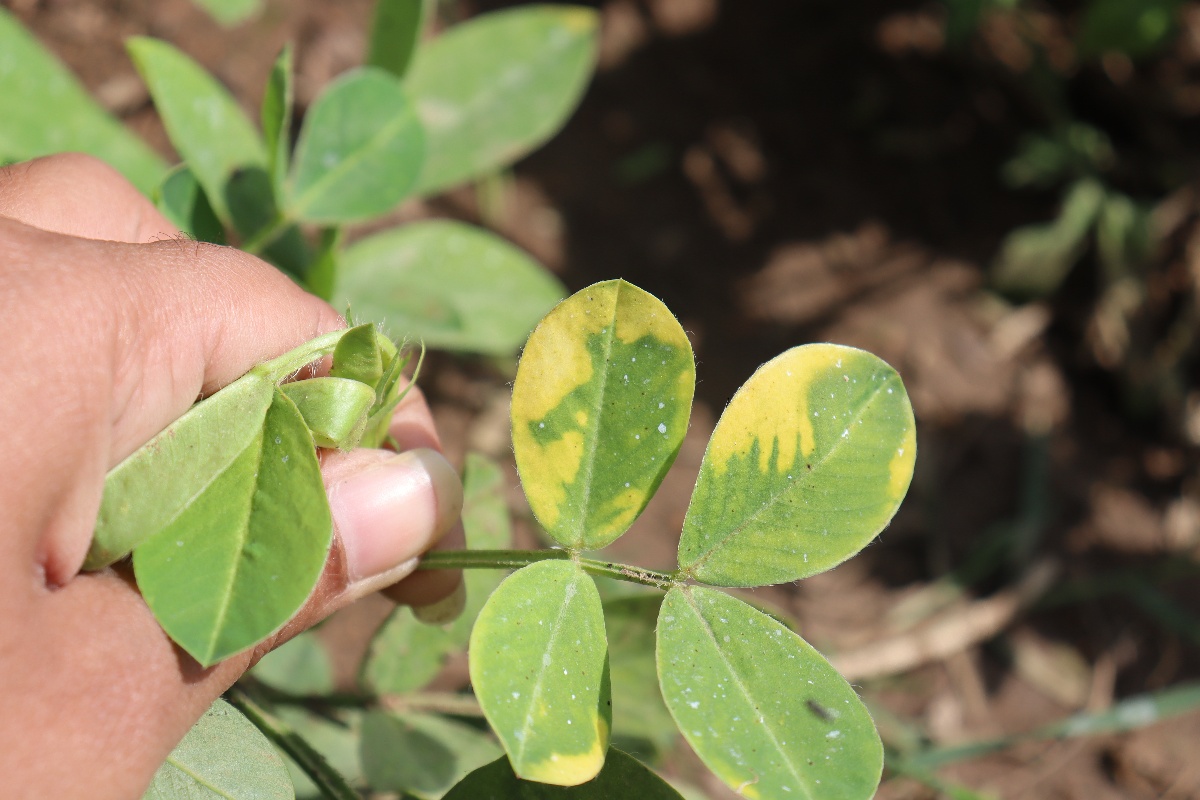
Label: nutrition deficiency